Nansen's Fram expedition

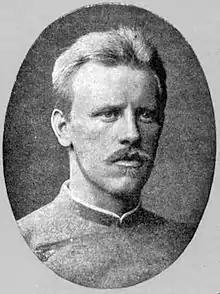
Fridtjof Nansen at the time of his Greenland crossing

In September 1879, "Jeannette", an ex-Royal Navy gunboat converted by the US Navy for Arctic exploration, and commanded by George W. De Long, entered the pack ice north of the Bering Strait. She remained ice-bound for nearly two years, drifting to the area of the New Siberian Islands, before being crushed and sunk on 13 June 1881. Her crew escaped in boats and made for the Siberian coast; most, including De Long, subsequently perished either during the boat journey or in the wastelands of the Lena River delta. Three years later, relics from "Jeannette" appeared on the opposite side of the world, in the vicinity of Julianehaab on the southwest coast of Greenland. These items, frozen into the drifting ice, included clothing bearing crew members' names and documents signed by De Long; they were indisputably genuine.